The Mona Intercept

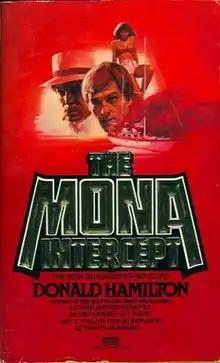
Paperback original

The Mona Intercept is a thriller novel by Donald Hamilton.